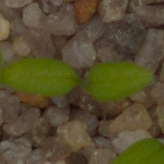
Label: common_chickweed